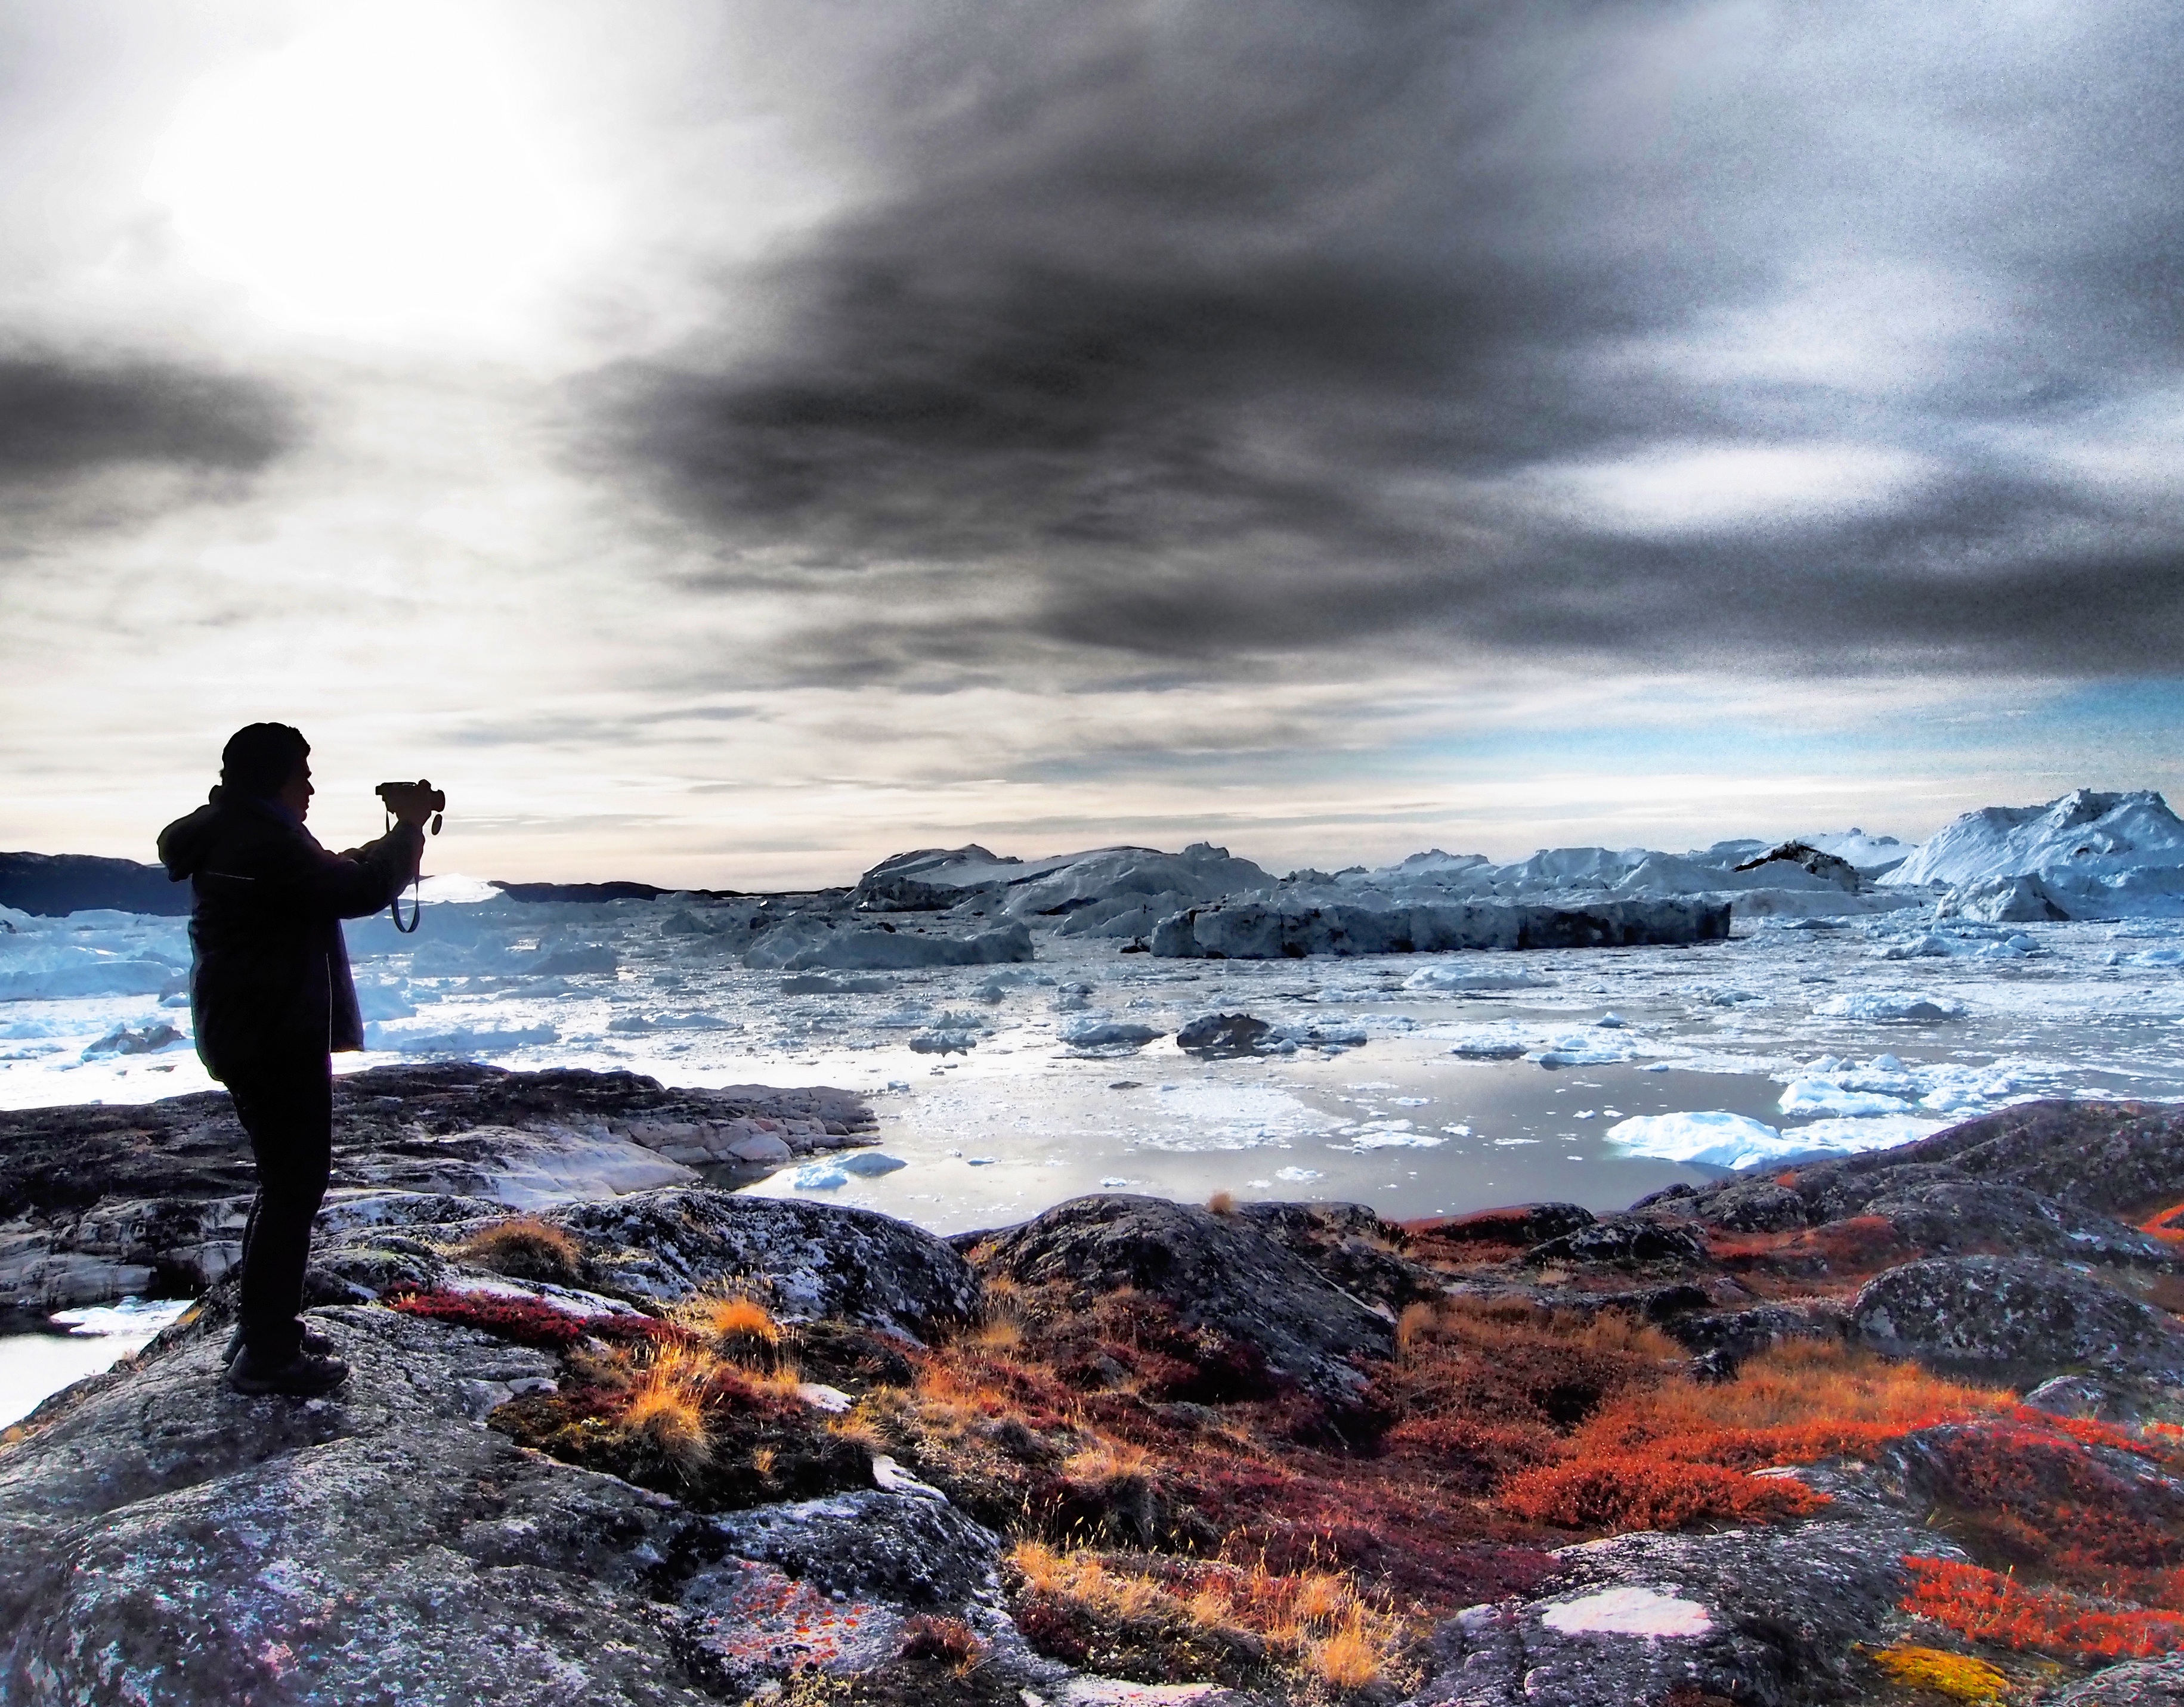
beach, sea, coast, rock, ocean, horizon, cloud, sky, sunset, sunlight, shore, wave, cliff, body of water, wind wave